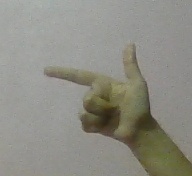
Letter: yaa